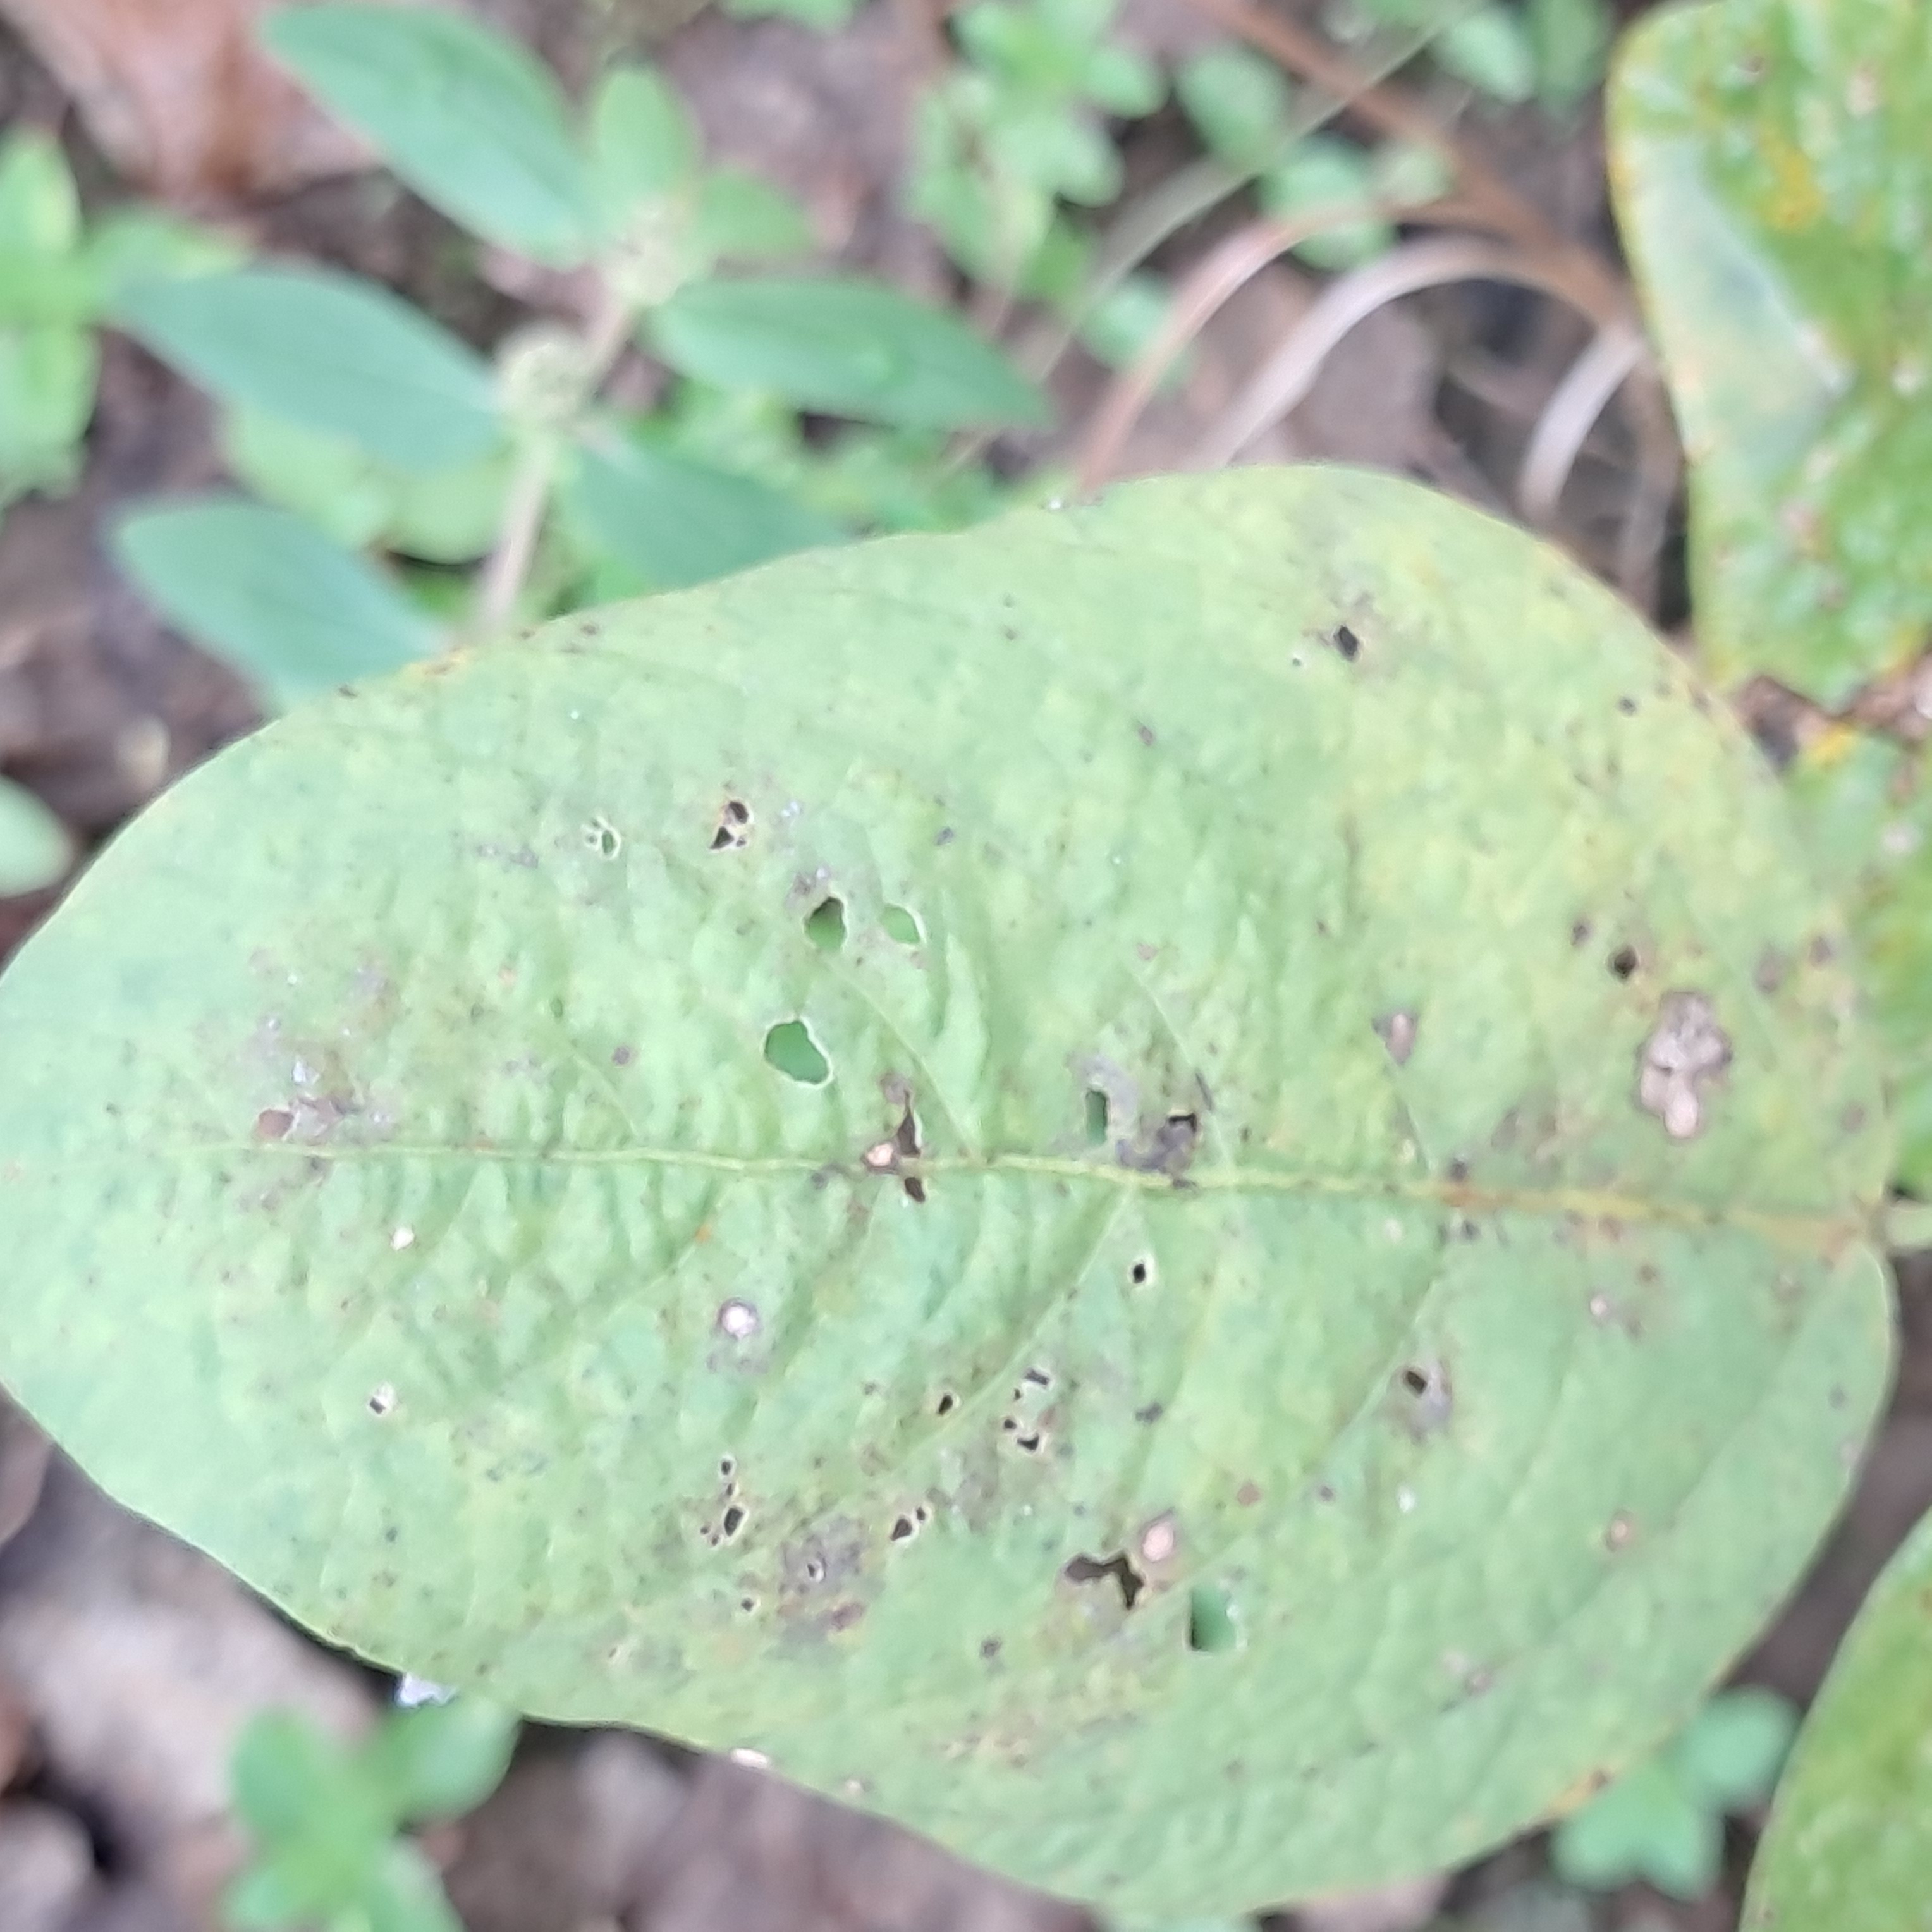
Label: Rust